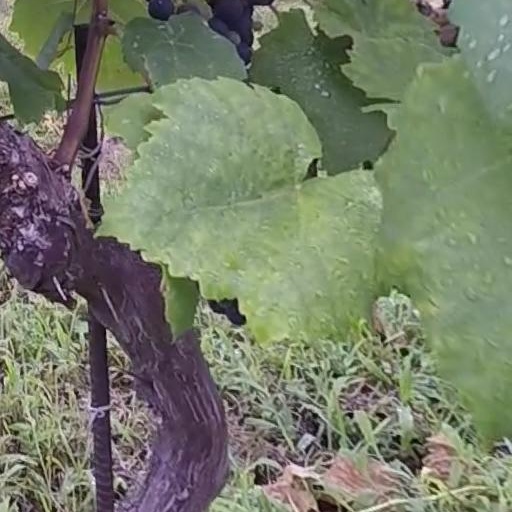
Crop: grape